Truman Sports Complex

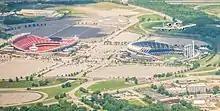
An A-10 Warthog flew over the complex in 2017.

The Truman Sports Complex was built and owned by the government of Jackson County and managed by the Jackson County Sports Complex Authority, which is a State of Missouri agency. The current complex design, created by Charles Deaton, was arrived at when Deaton caught the ear of Kansas City Chiefs General Manager Jack Steadman and suggested building side-by-side stadiums for the two sports with each stadium customized to its needs. The original plan called for separate side-by-side stadiums with a mutual rolling roof. However, the roof was never built due to cost. The complex was revolutionary in an age when new stadiums tended to be built as multiuse venues for planning and cost purposes.